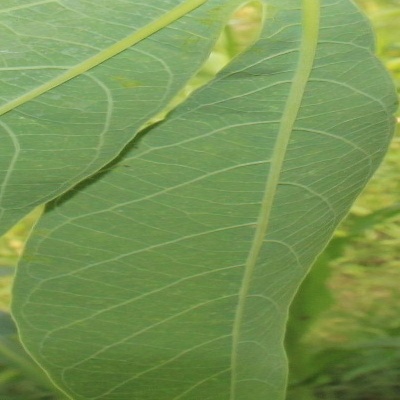
Crop: Cassava
Condition: green mite